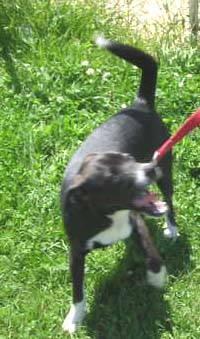
dog